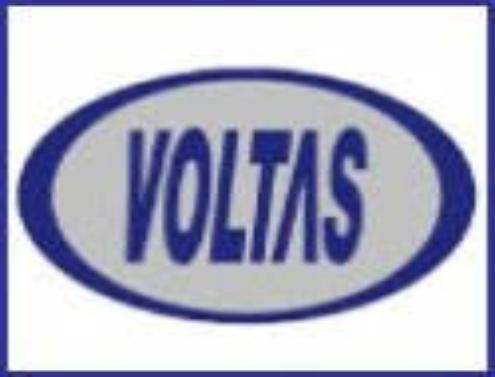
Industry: Electronic